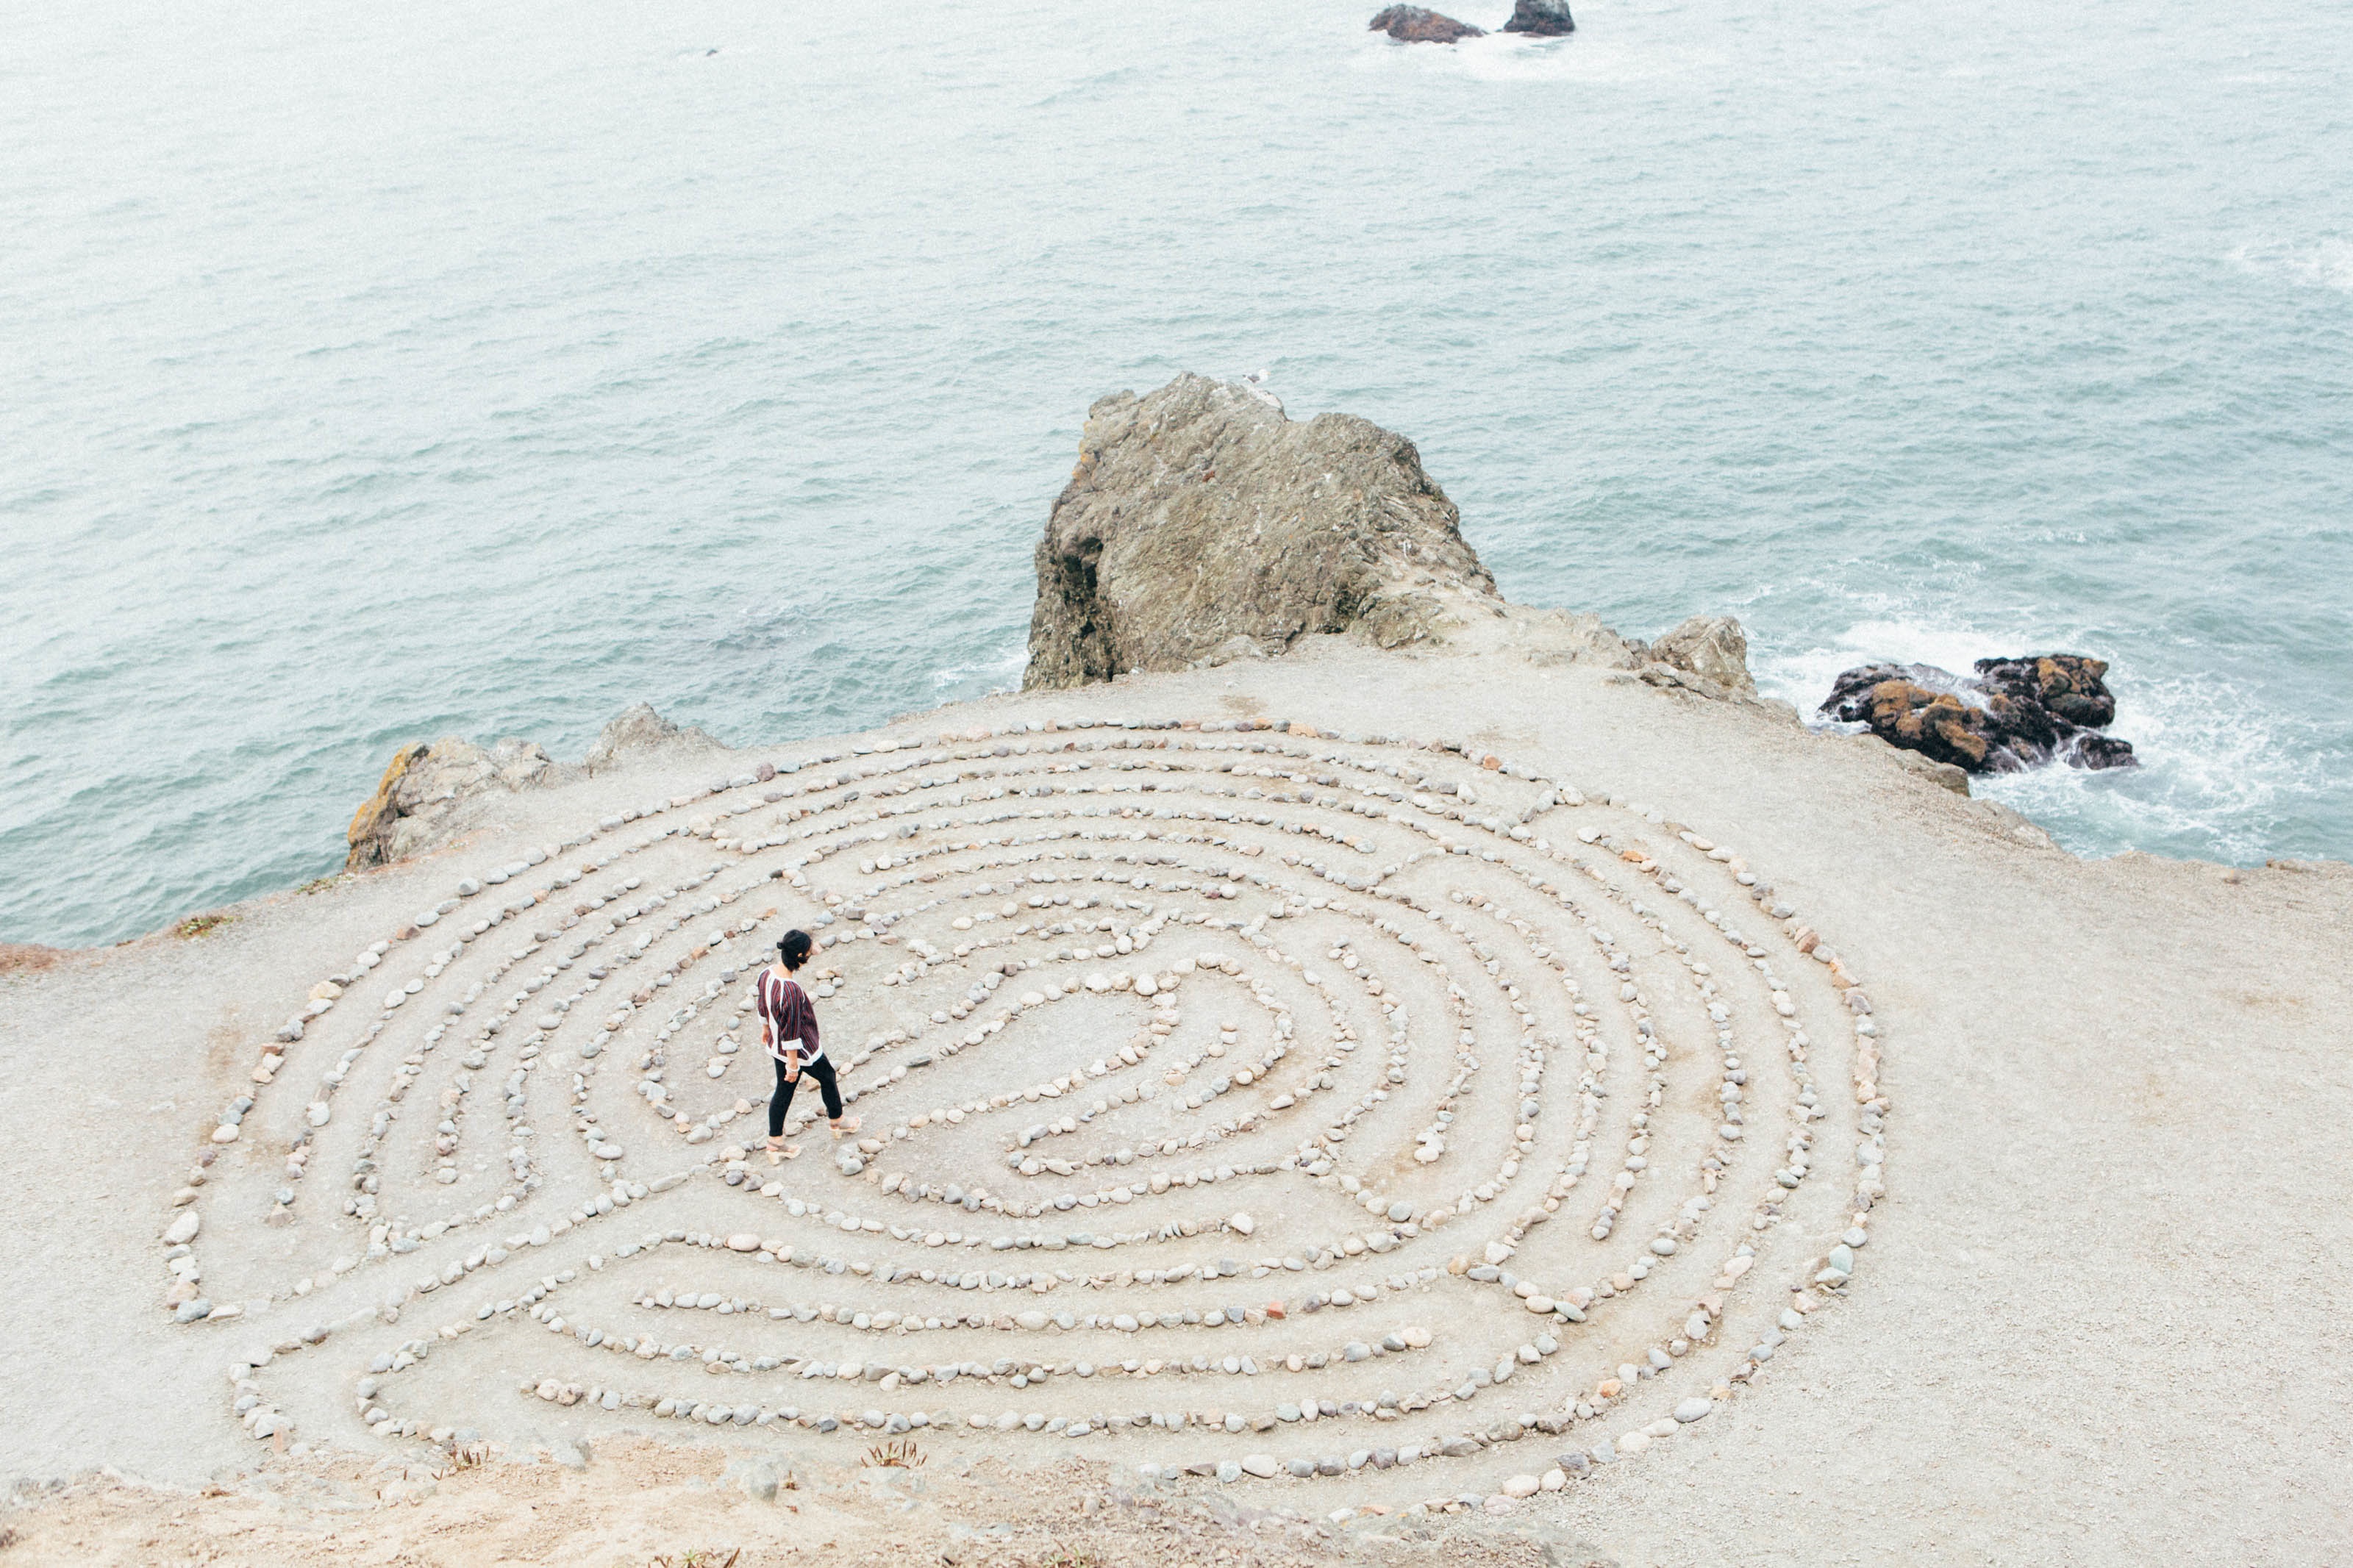
beach, sea, coast, sand, rock, ocean, shore, wave, terrain, material, spiritual, geology, maze, spirit, ritual